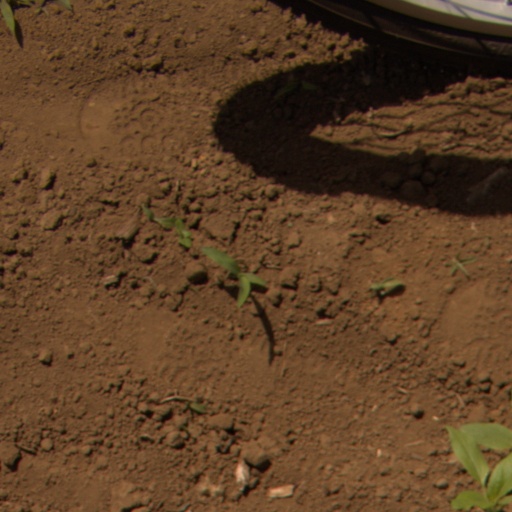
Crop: Jerusalem artichoke